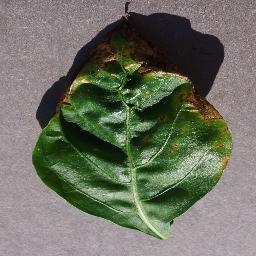
Label: Pepper,_bell___Bacterial_spot